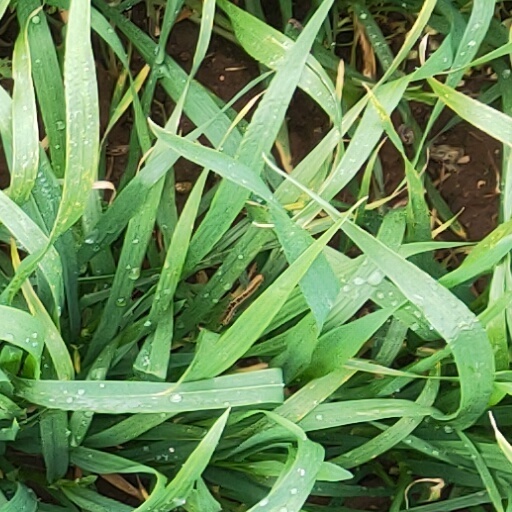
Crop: wheat